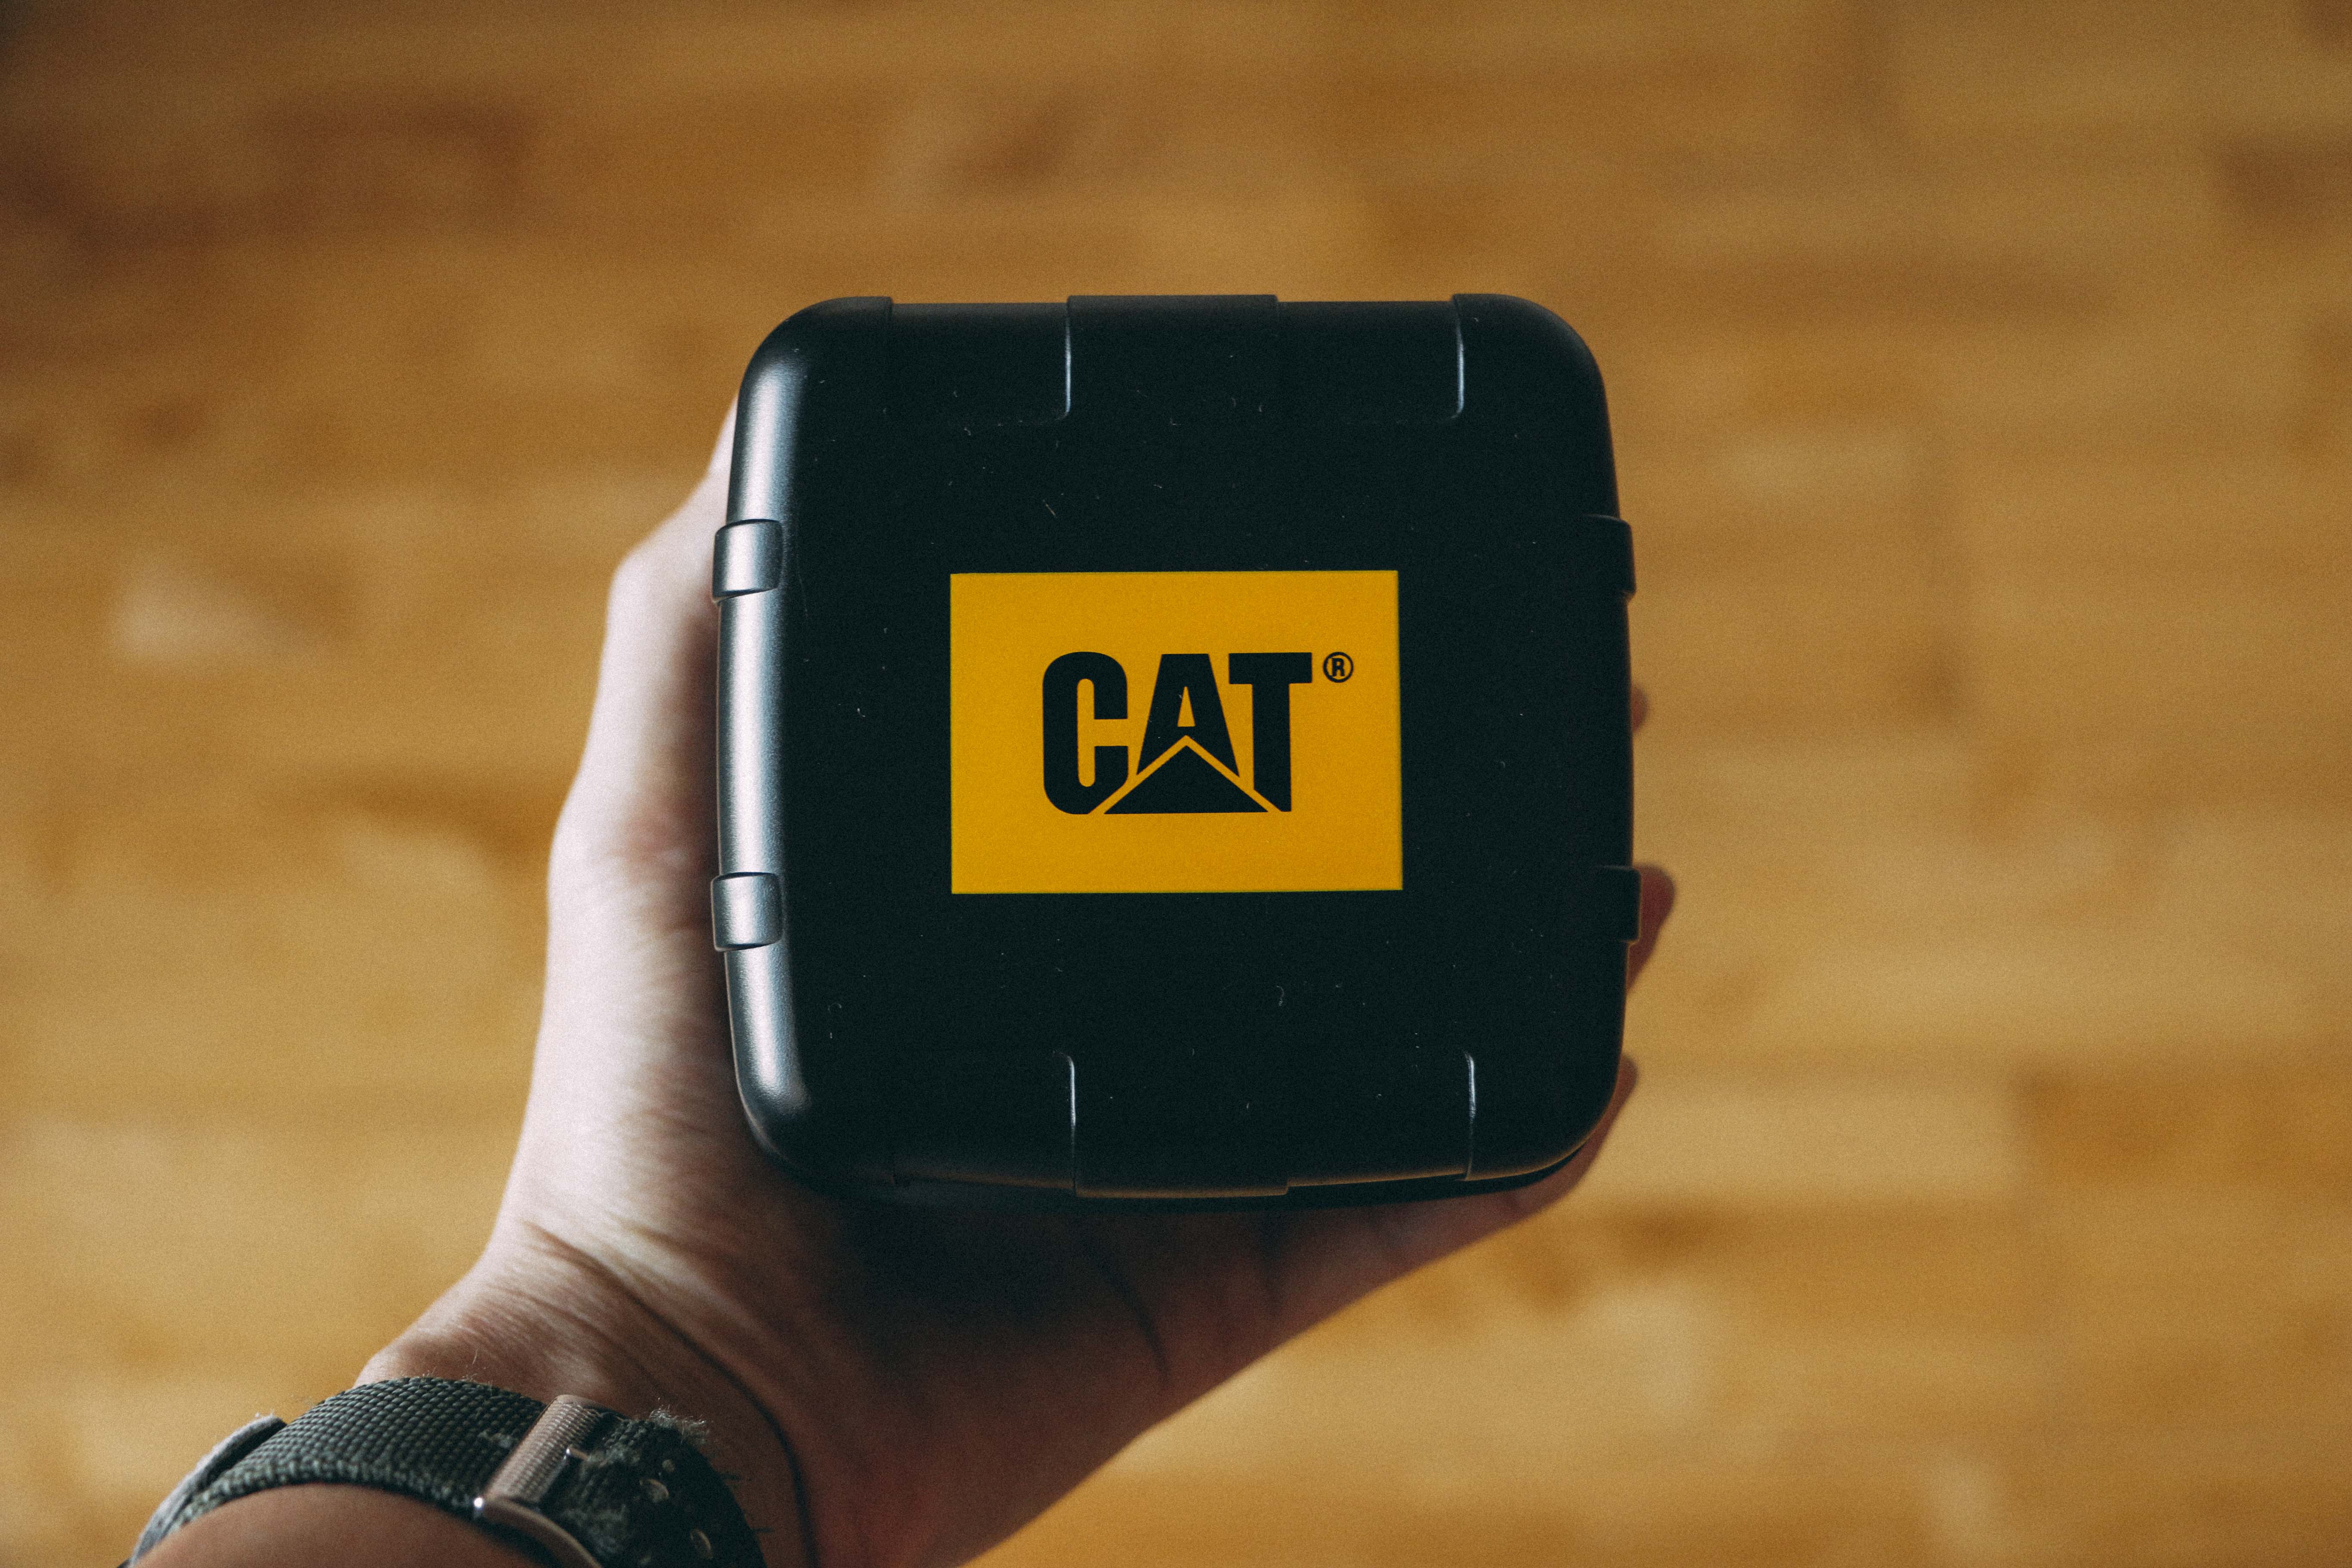
hand, finger, gadget, yellow, arm, mobile phone, caterpillar, human body, boxing, company, unboxing